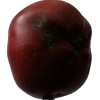
Label: Apple 18